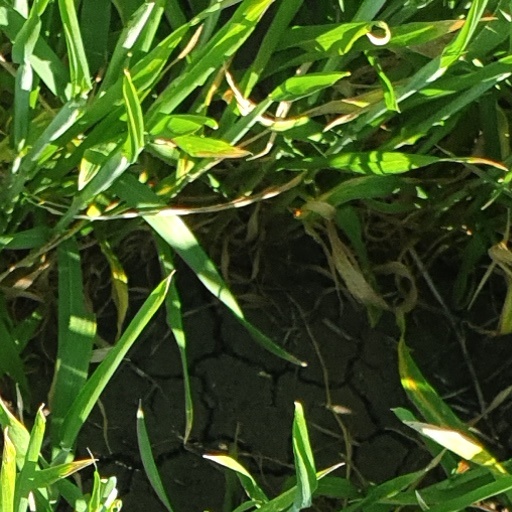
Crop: wheat